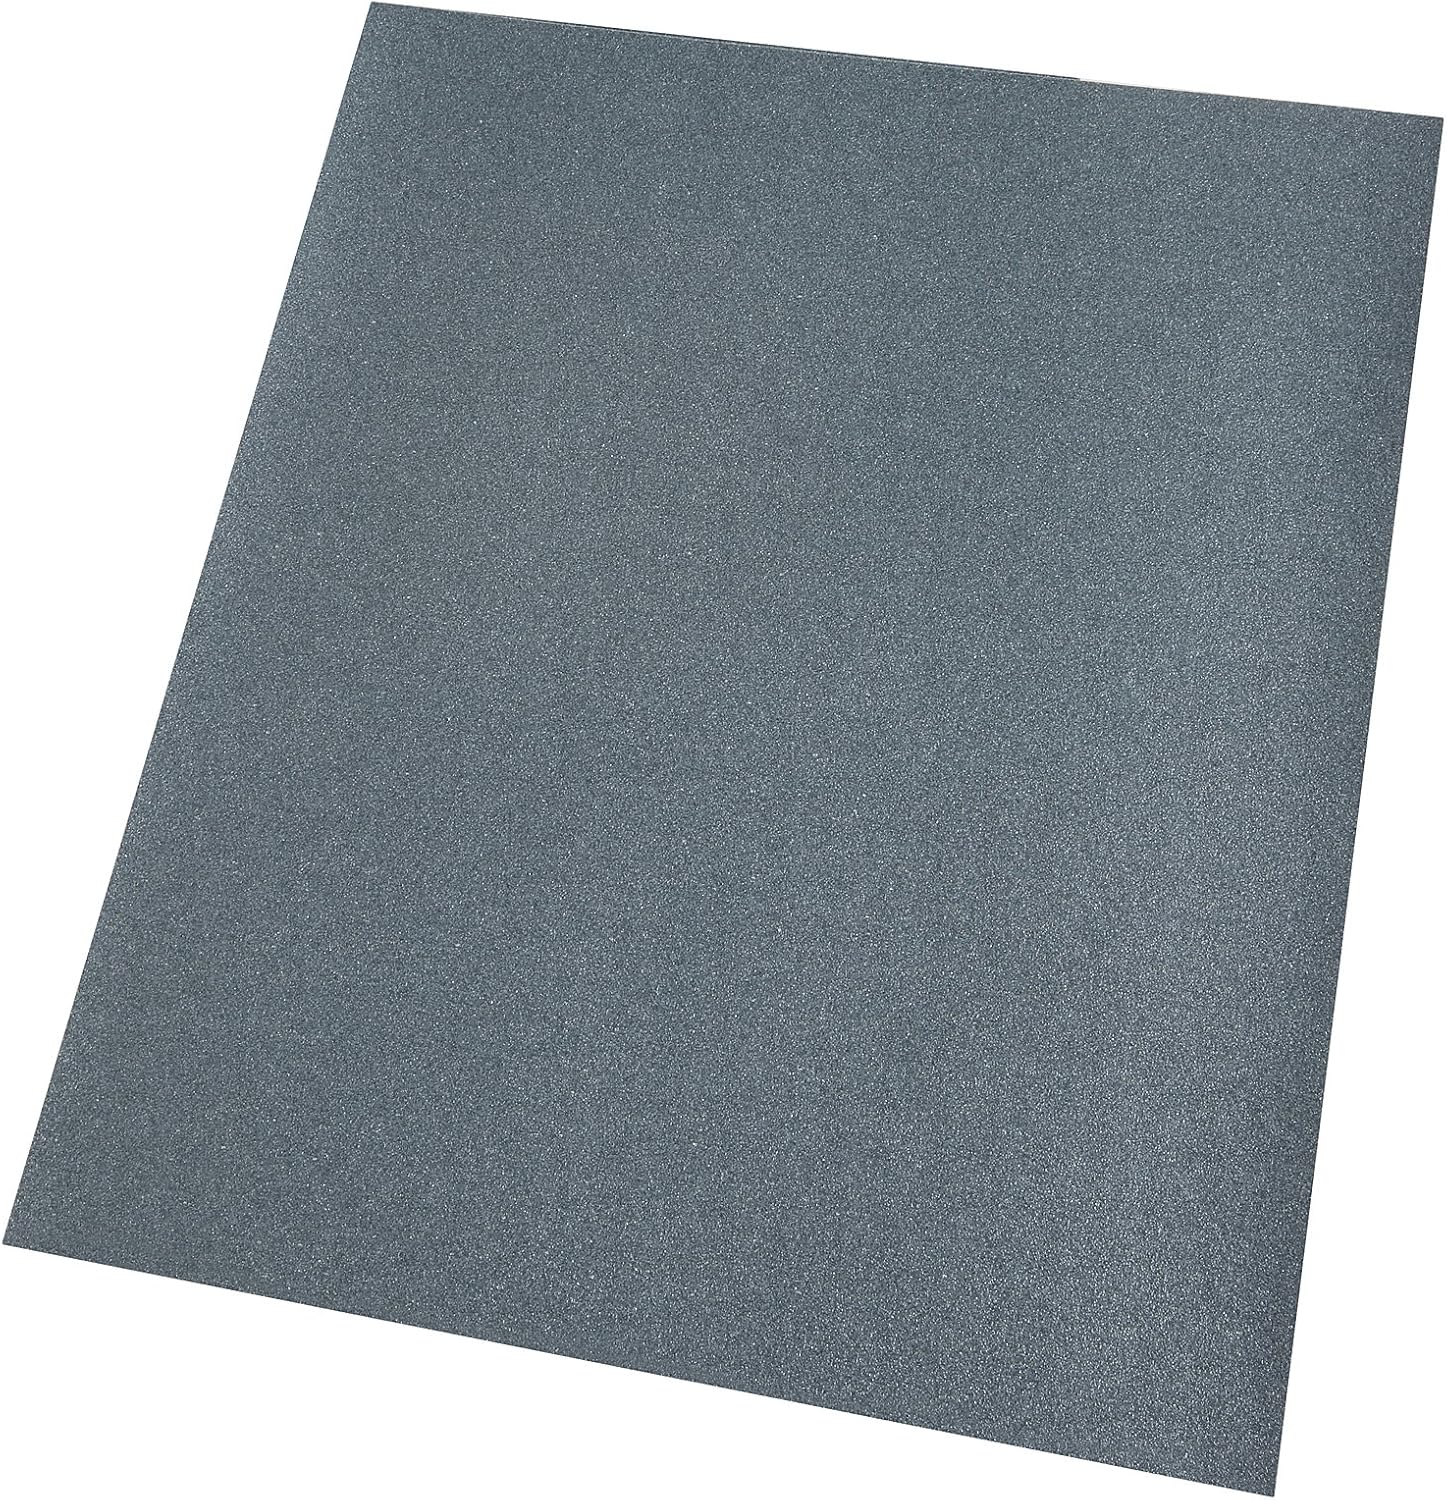
3M 02014 Wetordry Tri-M-ITE Sheet
Category: Automotive
Wetordry Tri-M-ite Sheet, 180 Grade 50/Sleeve &nbsp;2014 Product Description A silicon carbide Wetordry&trade; abrasive product constructed on a C weight, intermediate paper backing. Can be run wet or dry. Grade: 180. Primary markets: metalworking, woodworking. Additional Product Information 3M Part Number 02014 UPC 00051144020140 Case Inner Pack 50 sheets per sleeve Width 9 inches Length 11 inches Performance Level Better Backing C Weight Paper Hole Design No Holes Grade 36 Product Form Abrasive Sheet Color Black Abrasive Mineral Silicon Carbide Attachment Method None Wet or Dry Wet or Dry Size 9 in x 11 in 3M &nbsp;2014&nbsp;Wetordry Tri-M-ite Sheet, 180 Grade 50/Sleeve&nbsp;
Features: Category: Abrasives -- Sandpaper and Kits